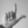
ASL letter: L